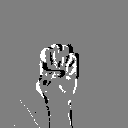
ASL letter: e